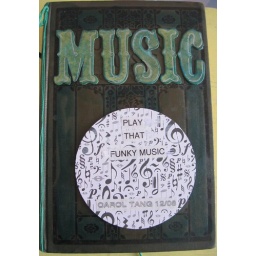
Music altered book + sign in